Johann Karl Simon Morgenstern

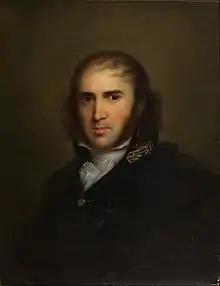
Portrait by Gerhard von Kügelgen, 1808

Johann Karl Simon Morgenstern was a German philologist in Livonia, the first director of the library of the Imperial University of Dorpat. He coined the term "Bildungsroman".